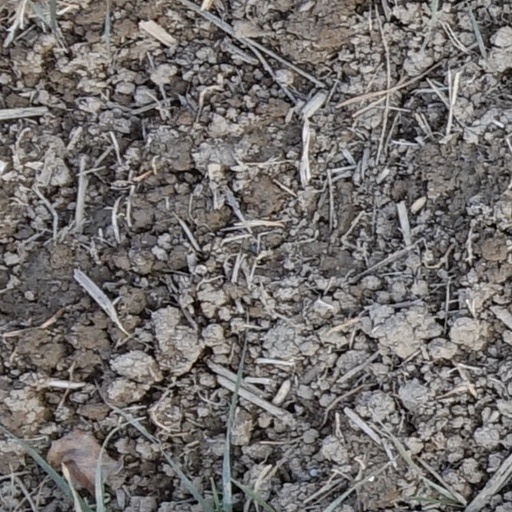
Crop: wheat